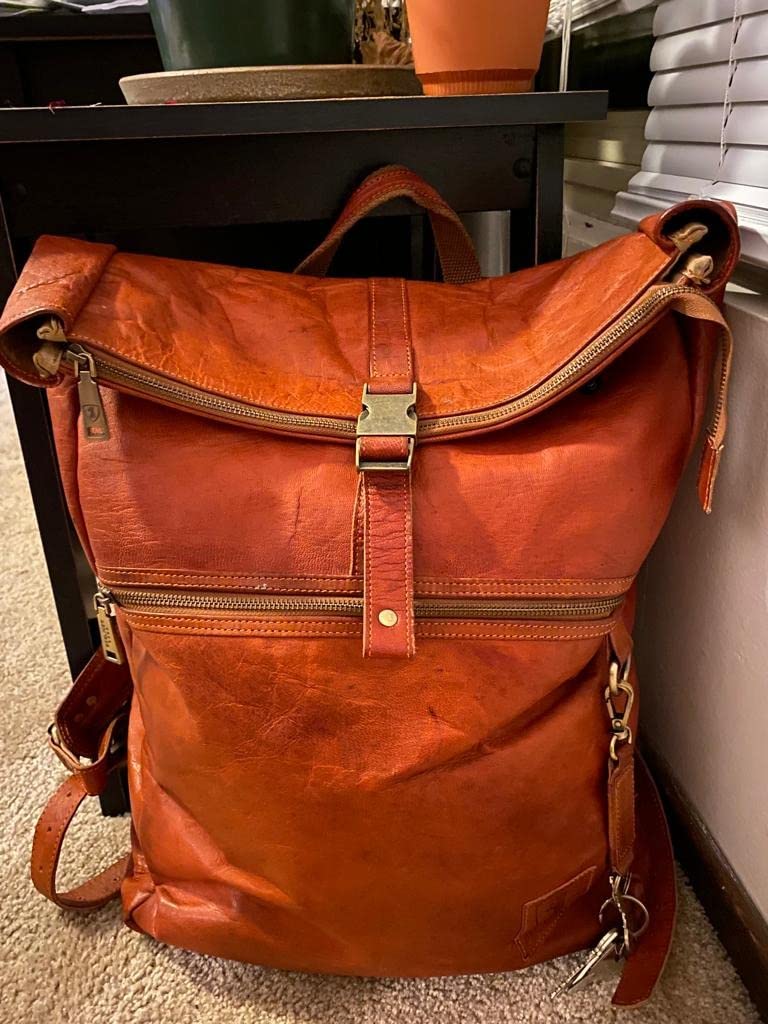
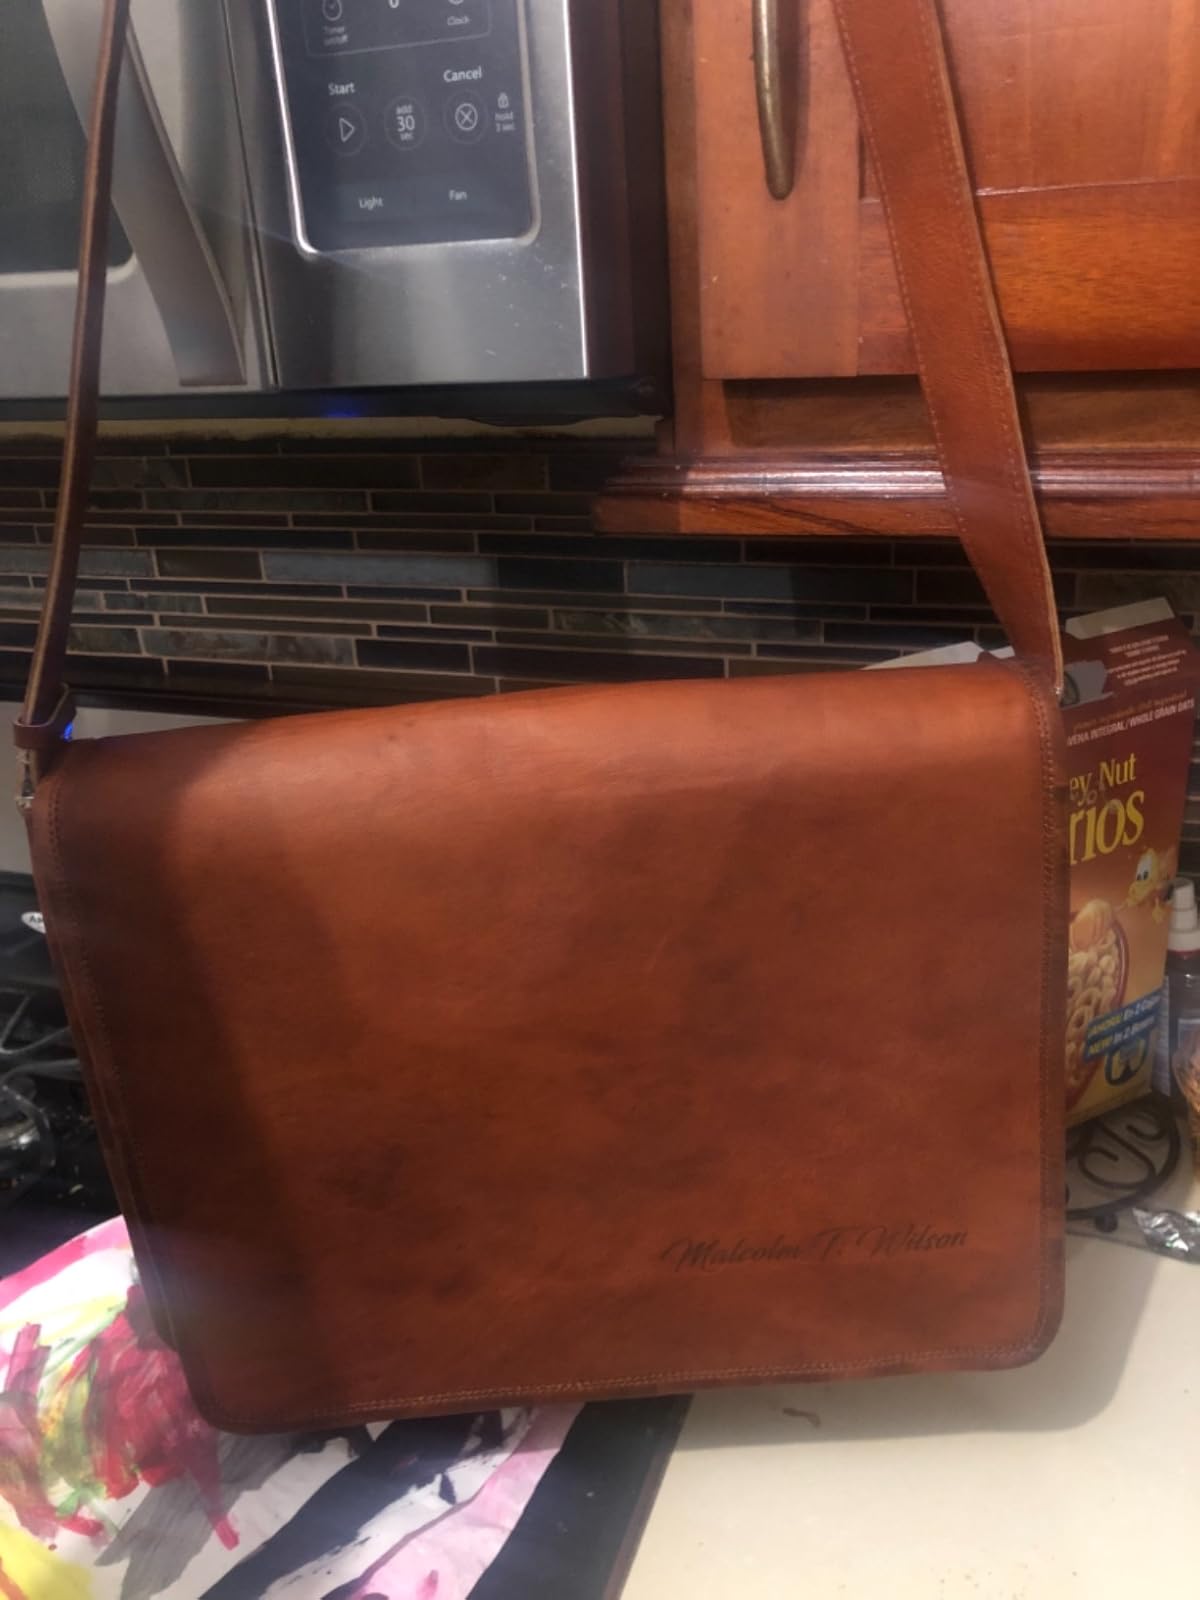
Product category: bag
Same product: no